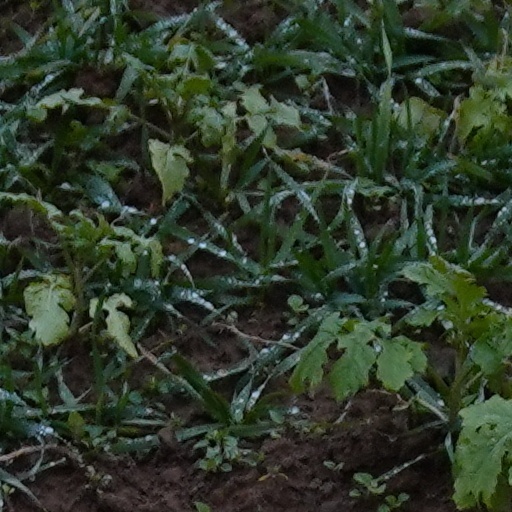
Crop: wheat